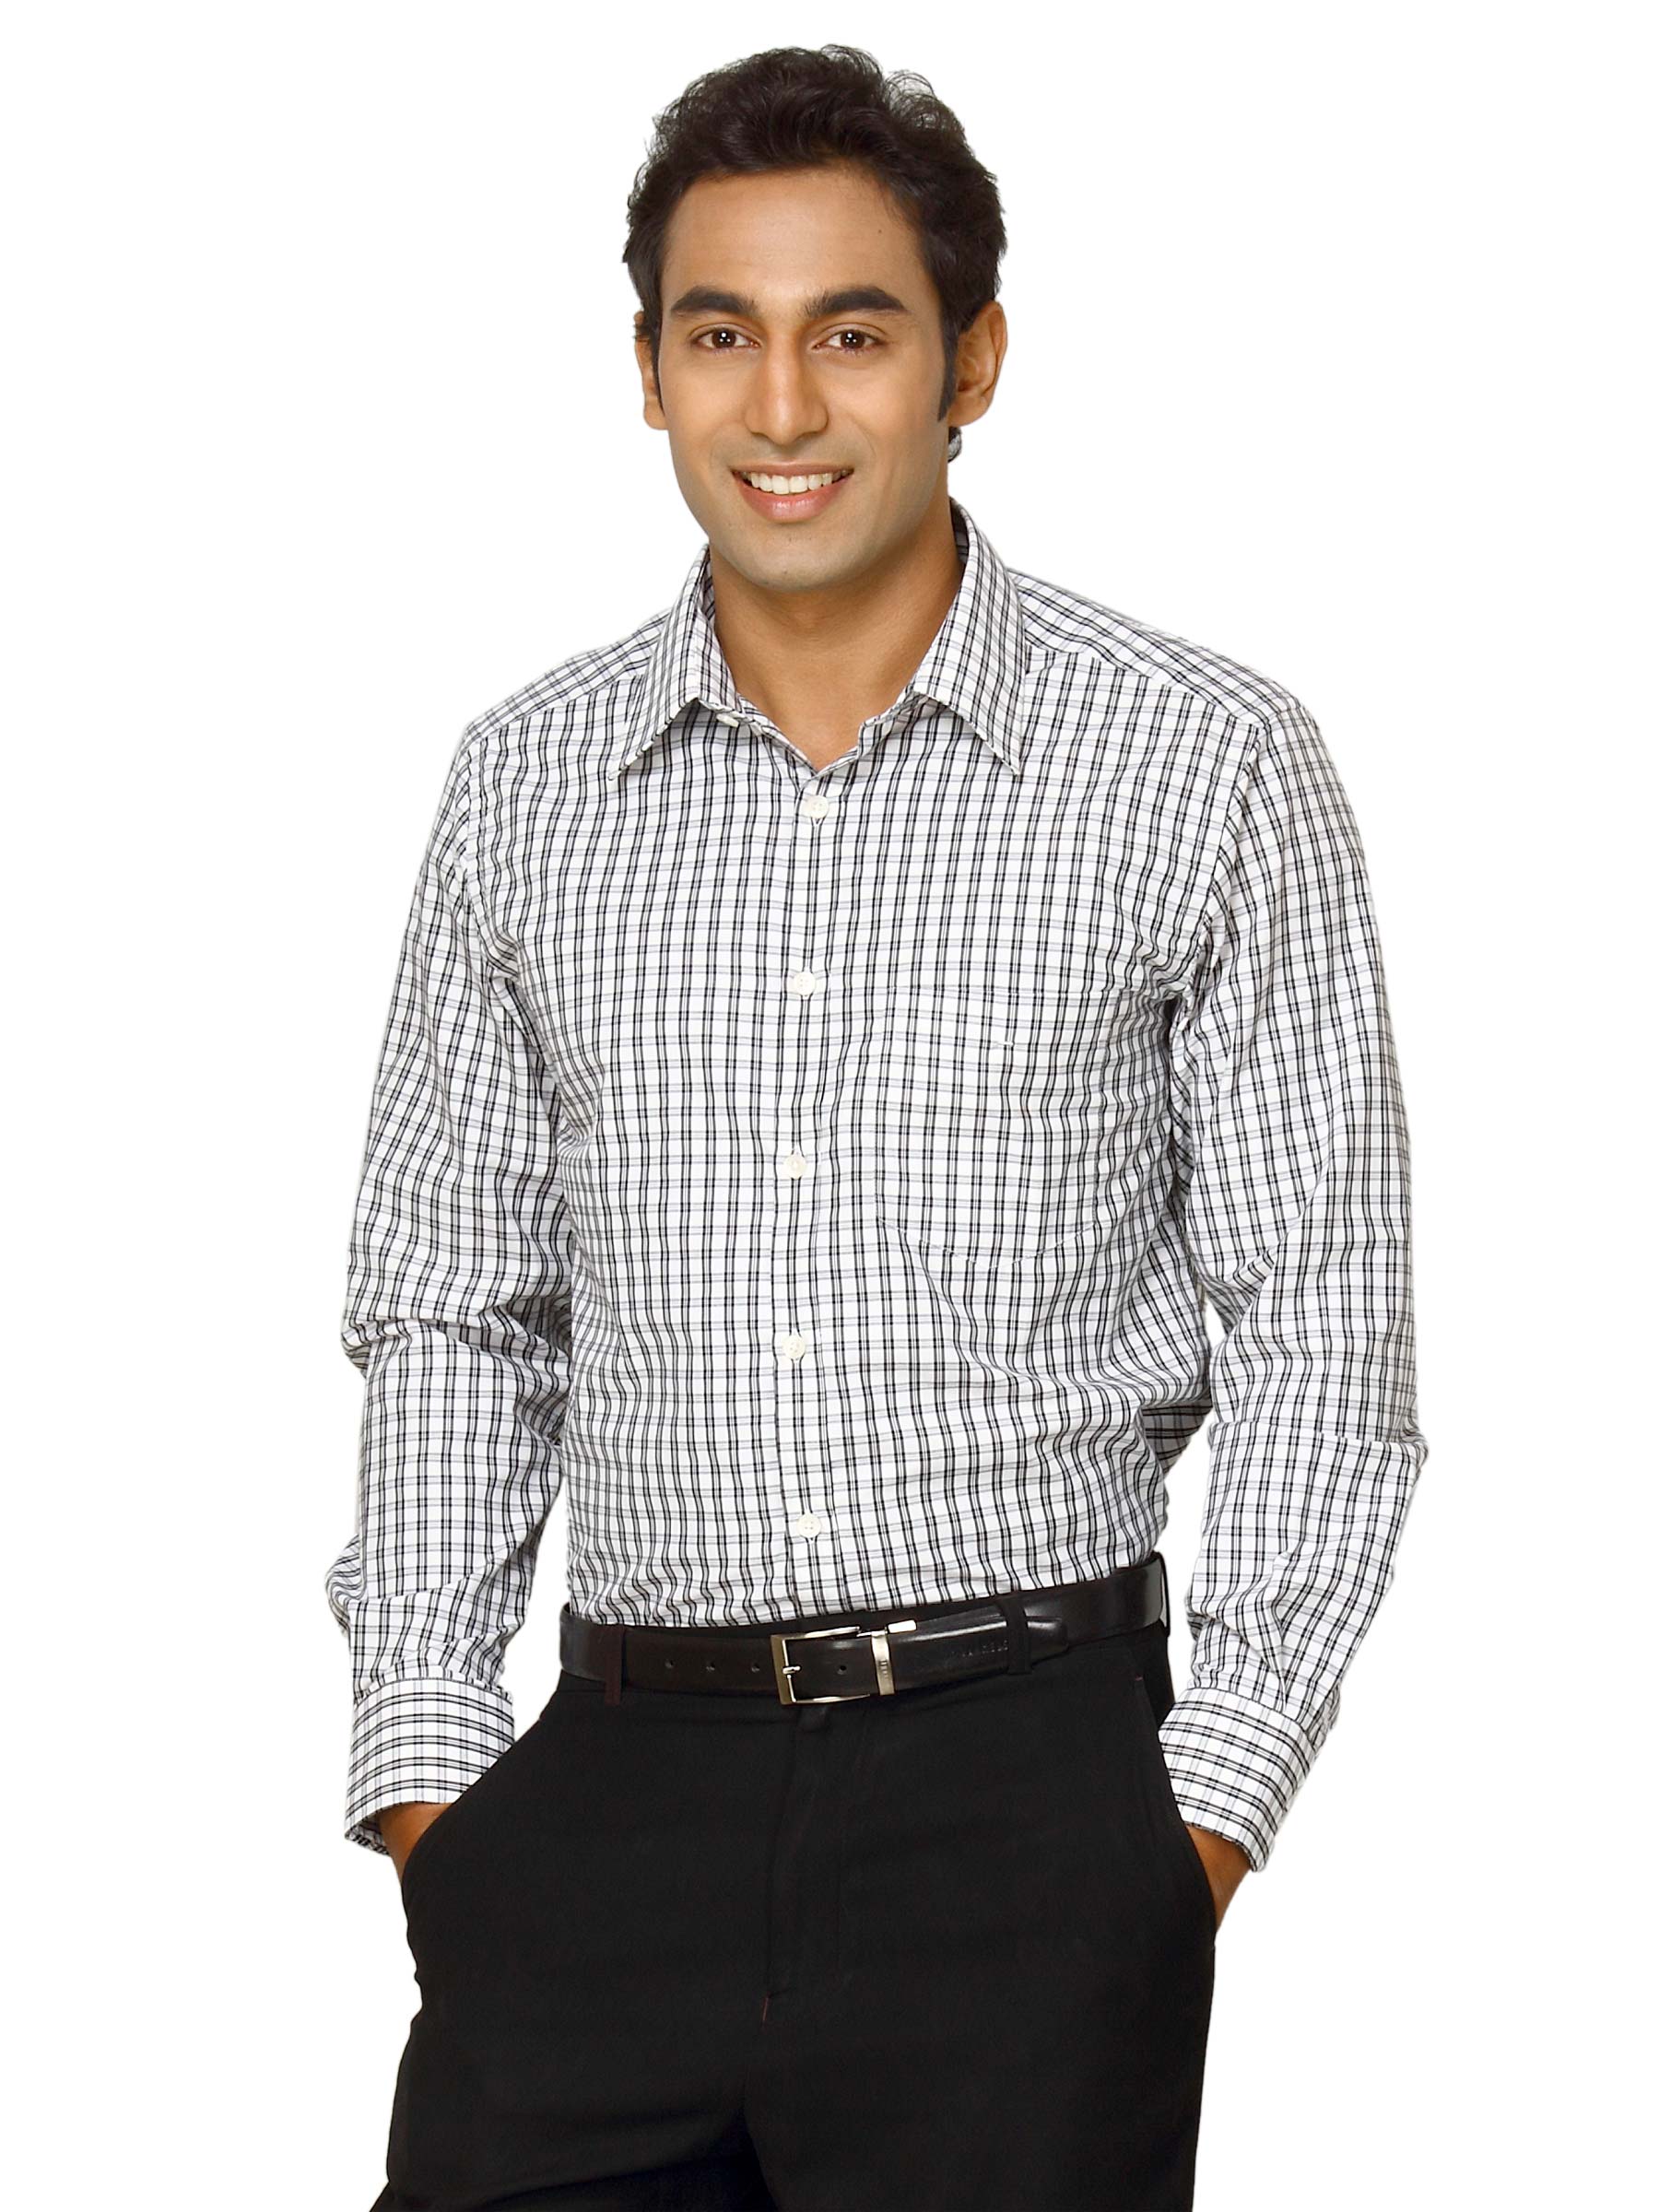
Indigo Nation Men Price catch Black White Shirts
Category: Apparel / Topwear / Shirts
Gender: Men
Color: White
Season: Fall 2011
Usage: Formal